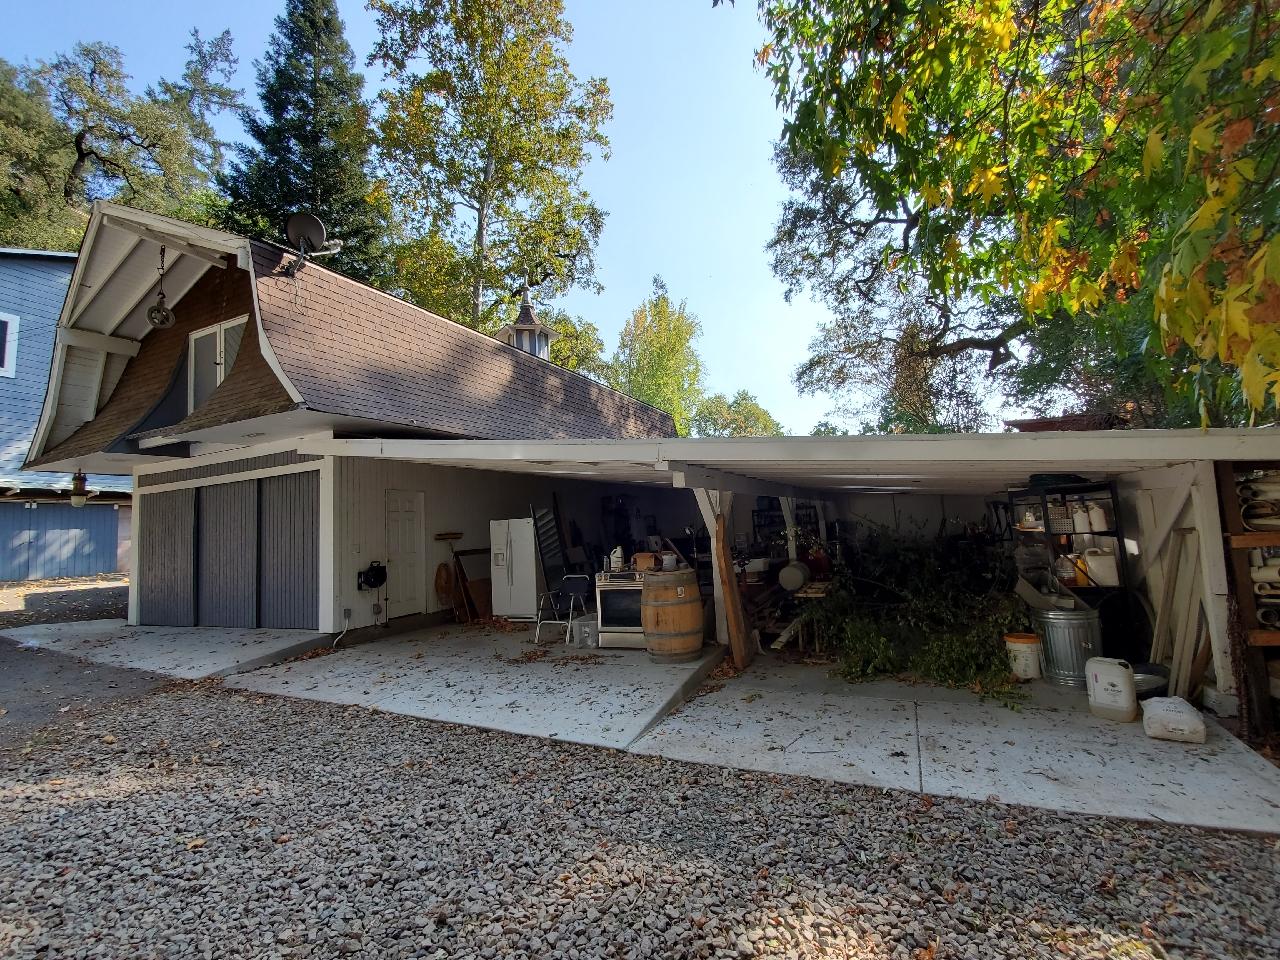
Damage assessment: no_damage